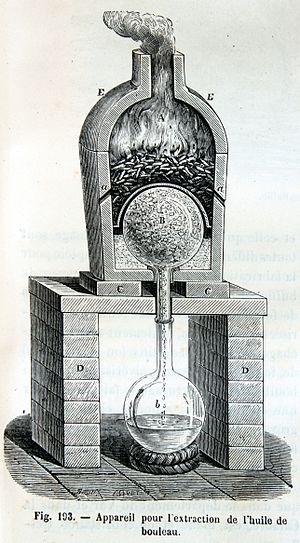
Les bouleaux font partie de la famille des bétulacées et du genre Betula. La plupart des espèces sont des arbres ; quelques-unes, comme Betula nana, sont des chaméphytes.